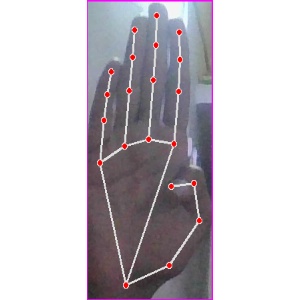
अक्षर: झ